Opus Theatre

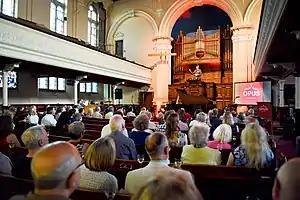

The Opus Theatre was founded by British-Argentine composer and concert pianist Polo Piatti and officially opened on 7 July 2017 in Hastings, in the United Kingdom.